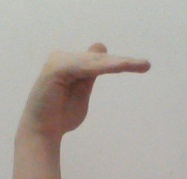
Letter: khaa